1st Maine Cavalry Regiment

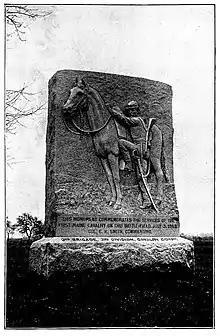
1st Maine Volunteer Cavalry's monument, Gettysburg National Battlefield, 1898.

During the 1880s, planning was undertaken to erect a monument on the Gettysburg National Battlefield which would honor the 1863 service of the 1st Maine Volunteer Cavalry at Gettysburg. That monument was subsequently dedicated in a formal ceremony held at the battlefield on October 3, 1889.